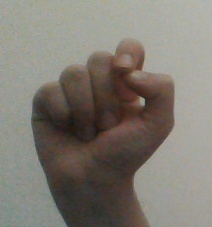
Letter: fa